AKB48

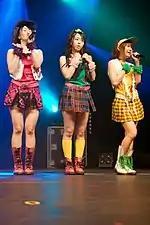
AKB48 live at Japan Expo 2009 (Paris)

On New Year's Day 2008, AKB48 released its first album, "", a collection of the group's singles and live song lists. The group's seventh major-label single (its ninth overall), "Romance, Irane", was released on January 23 and reached number six on the Oricon Top 10 chart in its first week.